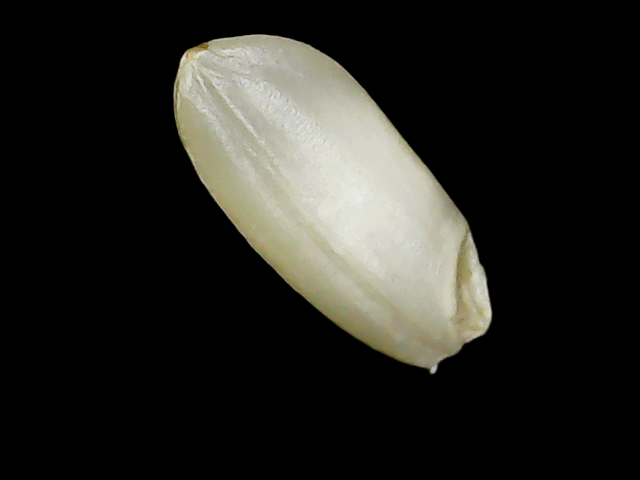
Rice variety: Binadhan10